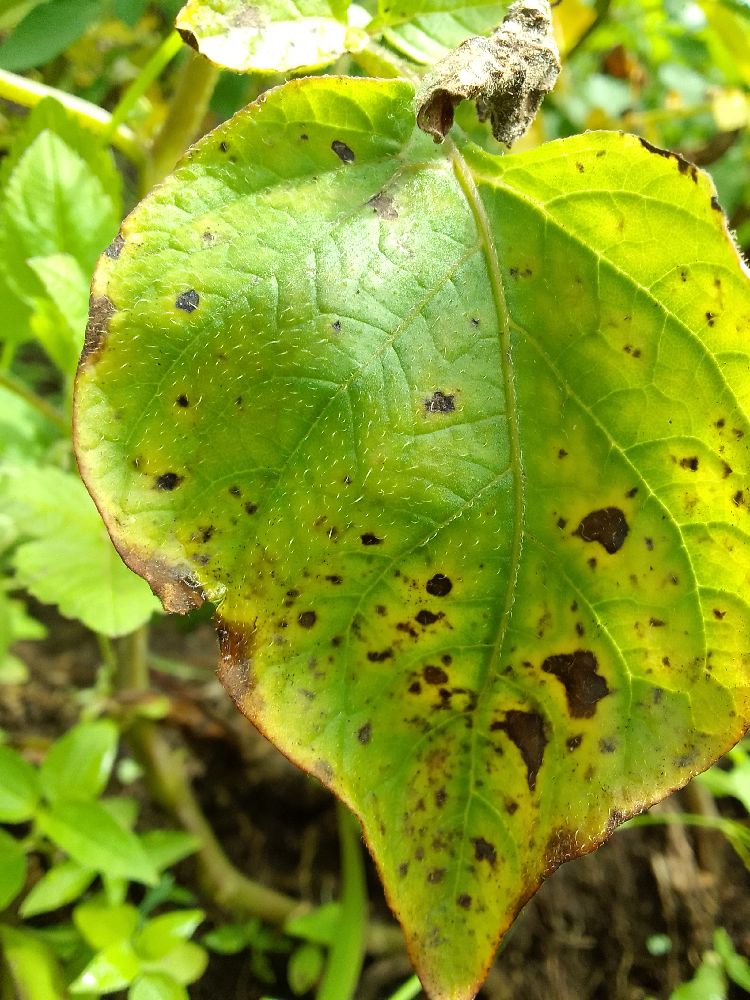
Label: Early blight